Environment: real
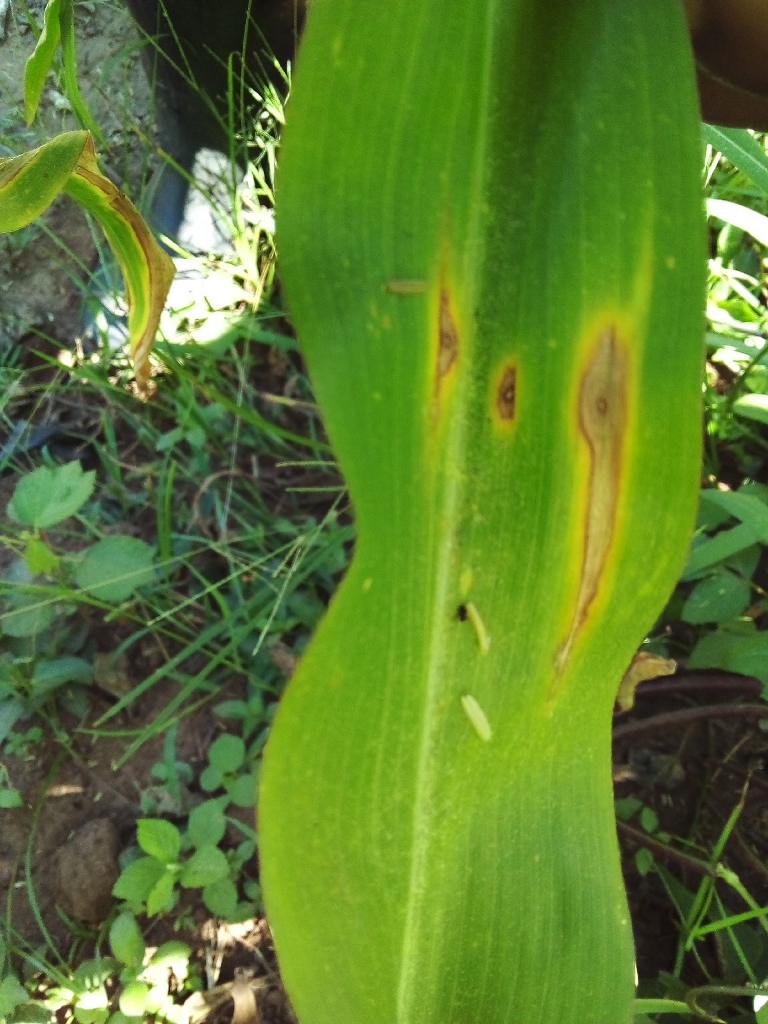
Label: northern_corn_leaf_blight